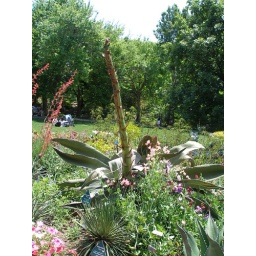
This plant is in an area that shows what you can do with plants that require minimal watering.